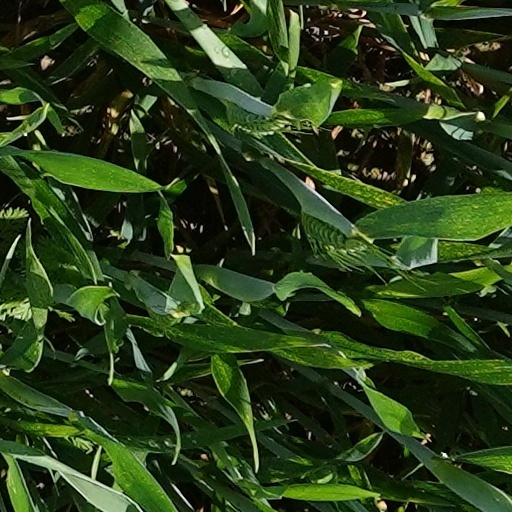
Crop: wheat